Rebecca Shorten

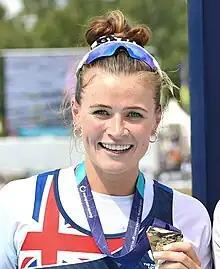
Shorten in 2022

Rebecca Shorten (born 25 November 1993) is a Northern Irish rower from Belfast. She is a world and European gold medallist and Olympic silver medallist for Great Britain.